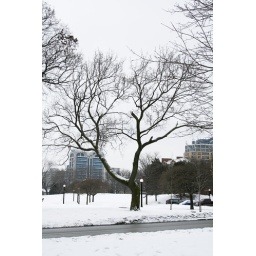
tree near road